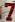
Number: 7